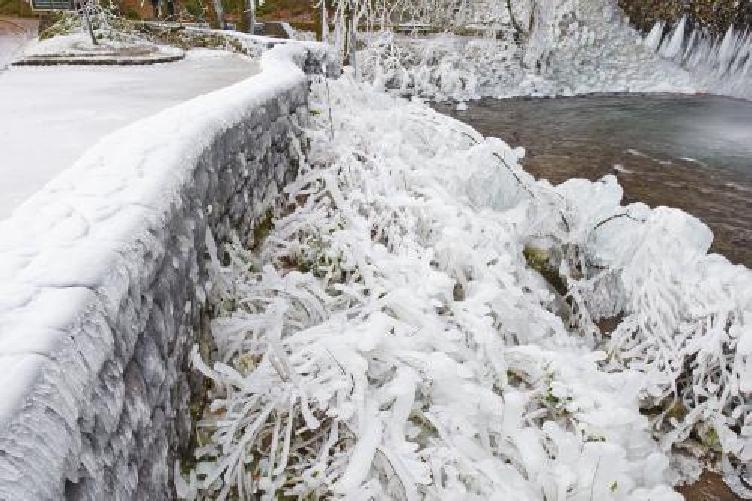
Weather: snow or frosty